Sky position (RA, Dec in degrees): 167.311, 1.719
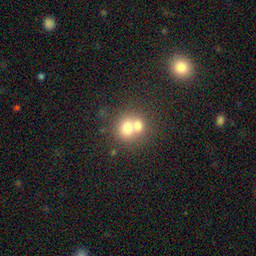
Galaxy morphology: Merging Galaxies